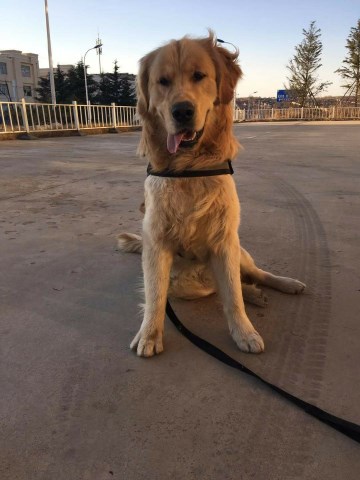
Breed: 5355-n000126-golden_retriever